Subprime mortgage crisis

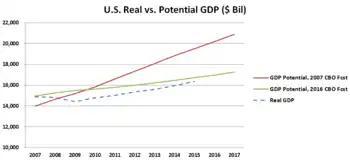
This chart compares U.S. potential GDP under two CBO forecasts (one from 2007 and one from 2016) versus the actual real GDP. It is based on a similar diagram from economist Larry Summers from 2014.

The crisis in Europe generally progressed from banking system crises to sovereign debt crises, as many countries elected to bail out their banking systems using taxpayer money. Greece was different in that it concealed large public debts in addition to issues within its banking system. Several countries received bailout packages from the "troika" (European Commission, European Central Bank, International Monetary Fund), which also implemented a series of emergency measures.